Dashain

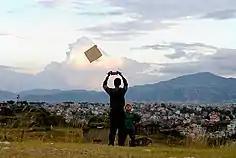

The festival's last day, on the full-moon day, is known as Kojagrat Purnima or Sharad Purnima. The literal meaning of Kojagrat is "who is awake". Lakshmi, the goddess of wealth, is worshipped because it is believed that she descends to earth and showers whoever is awake all night with prosperity. Activities that night include playing cards.